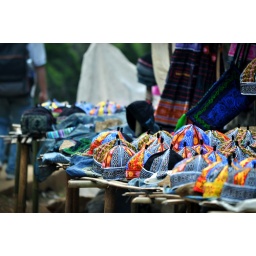
This is a small store in Sapa, they sell many colorful hats. Vietnamese in Sapa wear these hats everyday.